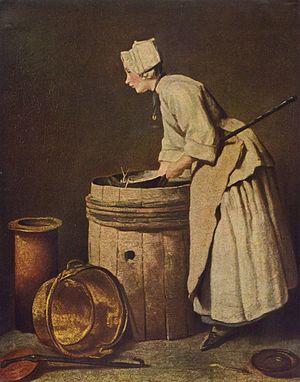
L'hygiène des aliments comporte l'ensemble des pratiques visant à ce que les aliments aliments mis sur le marché ne soient ni nocifs ni inacceptables pour la consommation en raison d'altérations par des micro-organismes sans caractère nocif. On dit par conséquent que l'hygiène a deux composantes, la sécurité et la salubrité. La sécurité des aliments est aussi appelée innocuité ou sécurité sanitaire des aliments. L'hygiène des aliments comprend un certain nombre de bonnes pratiques à suivre lors de manipulation des aliments dans le but de prévenir l'altération des aliments et les atteintes potentielles à la santé. En complément des bonnes pratiques d'hygiène, les industries alimentaires mettent en œuvre une approche méthodique pour la prévention des maladies infectieuses transmise par les aliments : le système HACCP.